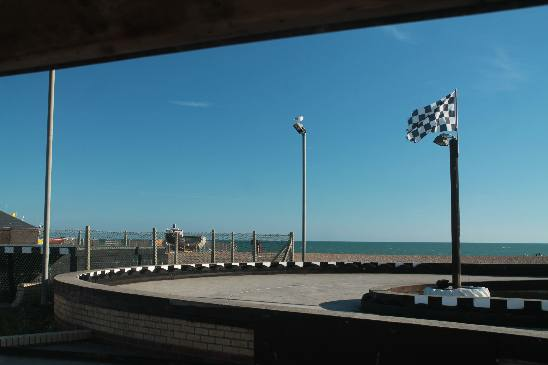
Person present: No